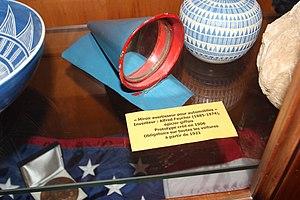
Intérieur de la mairie de Gif-sur-Yvette en France.
Un rétroviseur est un équipement comportant un miroir orientable que l'on trouve aujourd'hui sur presque tous les véhicules motorisés. Ce dispositif permet au conducteur du véhicule d'observer l'environnement qu'il ne peut pas voir en marche normale, c'est-à-dire derrière lui et sur les côtés.